History of Plaid Cymru

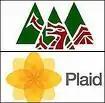
Old logo (above) and new logo (below)

Caernarfon MP, Dafydd Wigley succeeded Gwynfor Evans as president in 1981, inheriting a party whose morale was at an all-time low after the defeat of the "Yes Campaign". In 1981 the party adopted "community socialism," or a "decentralised socialist state," as a constitutional aim. This was in part as a consequence of Thatcherism's effect in Wales. While the party embarked on a wide-ranging review of its priorities and goals, Evans continued his successful campaign to oblige the Conservative UK government to fulfil its promise to establish S4C.